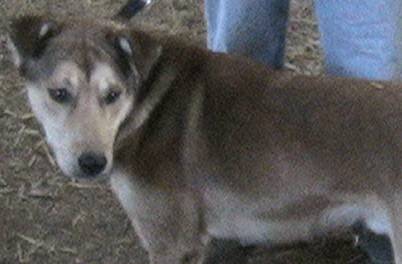
Label: dog